Booth Memorial Hospital

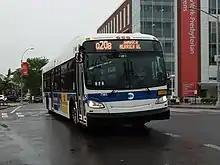
A Jamaica-bound Q20B bus passing by the hospital on Main Street

The Booth Memorial Hospital in Flushing, Queens, New York City was "the largest voluntary hospital in Queens." The hospital began in 1892 as a non-profit hospital in Manhattan. The hospital moved to two other Manhattan locations in subsequent years. The campus in Queens was dedicated and opened on February 5, 1957. Around this time, North Hempstead Turnpike was renamed Booth Memorial Avenue. In 1992, the hospital was purchased from the Salvation Army by New York Hospital in Manhattan, becoming New York Hospital Queens in May 1993.